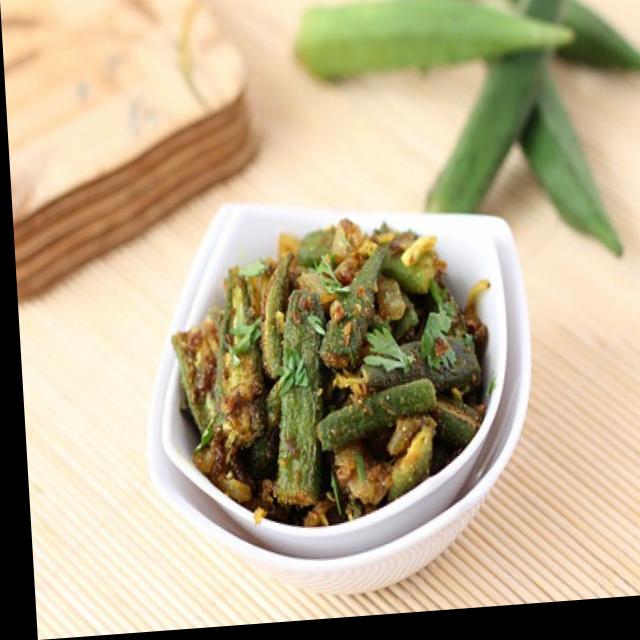
Dish: bhindi_masala